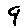
Label: 9